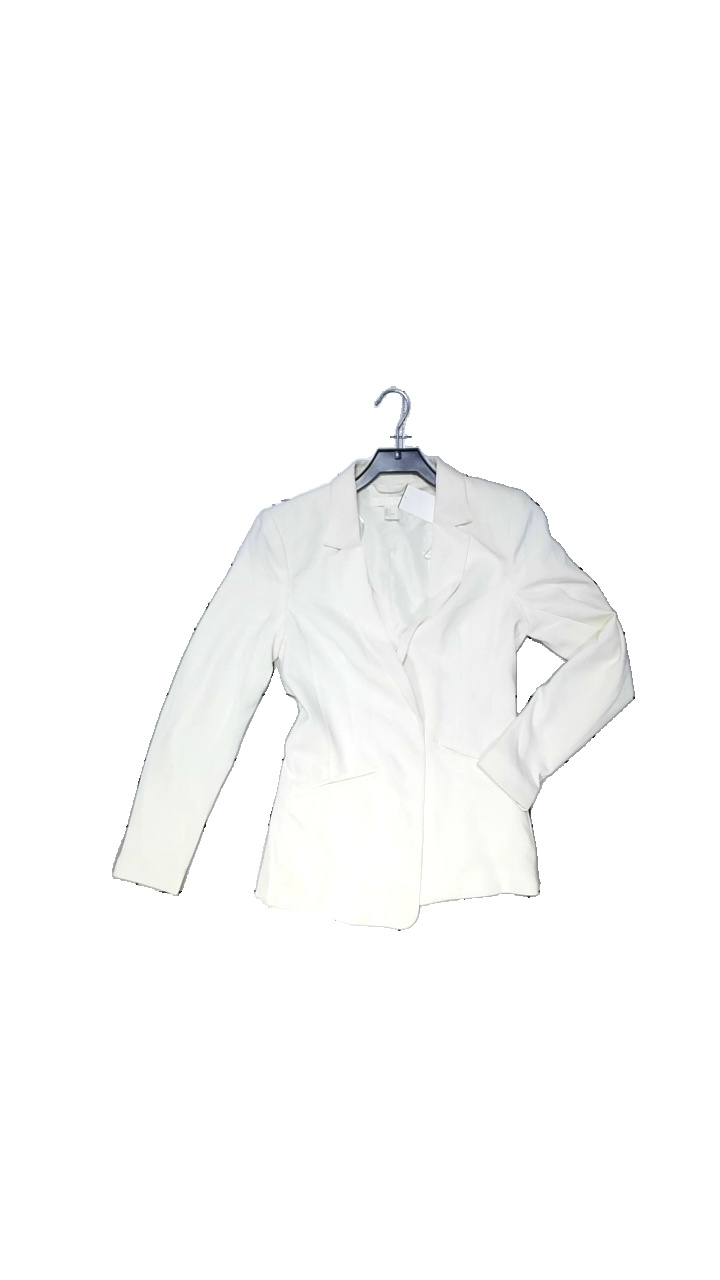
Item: Blazer (Ladies)
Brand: H&m
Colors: White
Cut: Regular
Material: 90%Polyester,10%Elastan
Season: All
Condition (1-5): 3
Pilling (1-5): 4
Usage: Reuse
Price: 50-100